Learjet 24

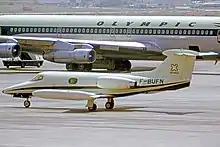
Learjet 24B registered in France and operated by a corporate owner. Athens Airport 1973

The Learjet 24 was designed as an improved version of the Learjet 23, which was limited to gross weight. Engineers designed the model 24 to accept up to the full gross weight permitted by FAR-25 standards.